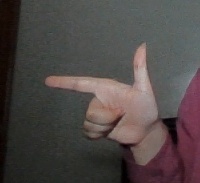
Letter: yaa